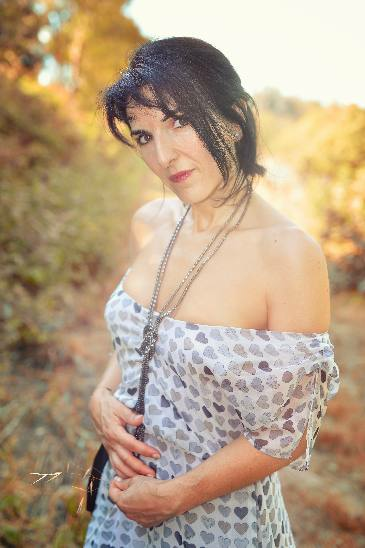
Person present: Yes